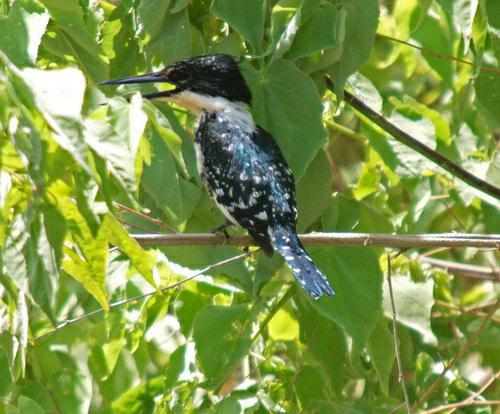
A photo of a green kingfisher